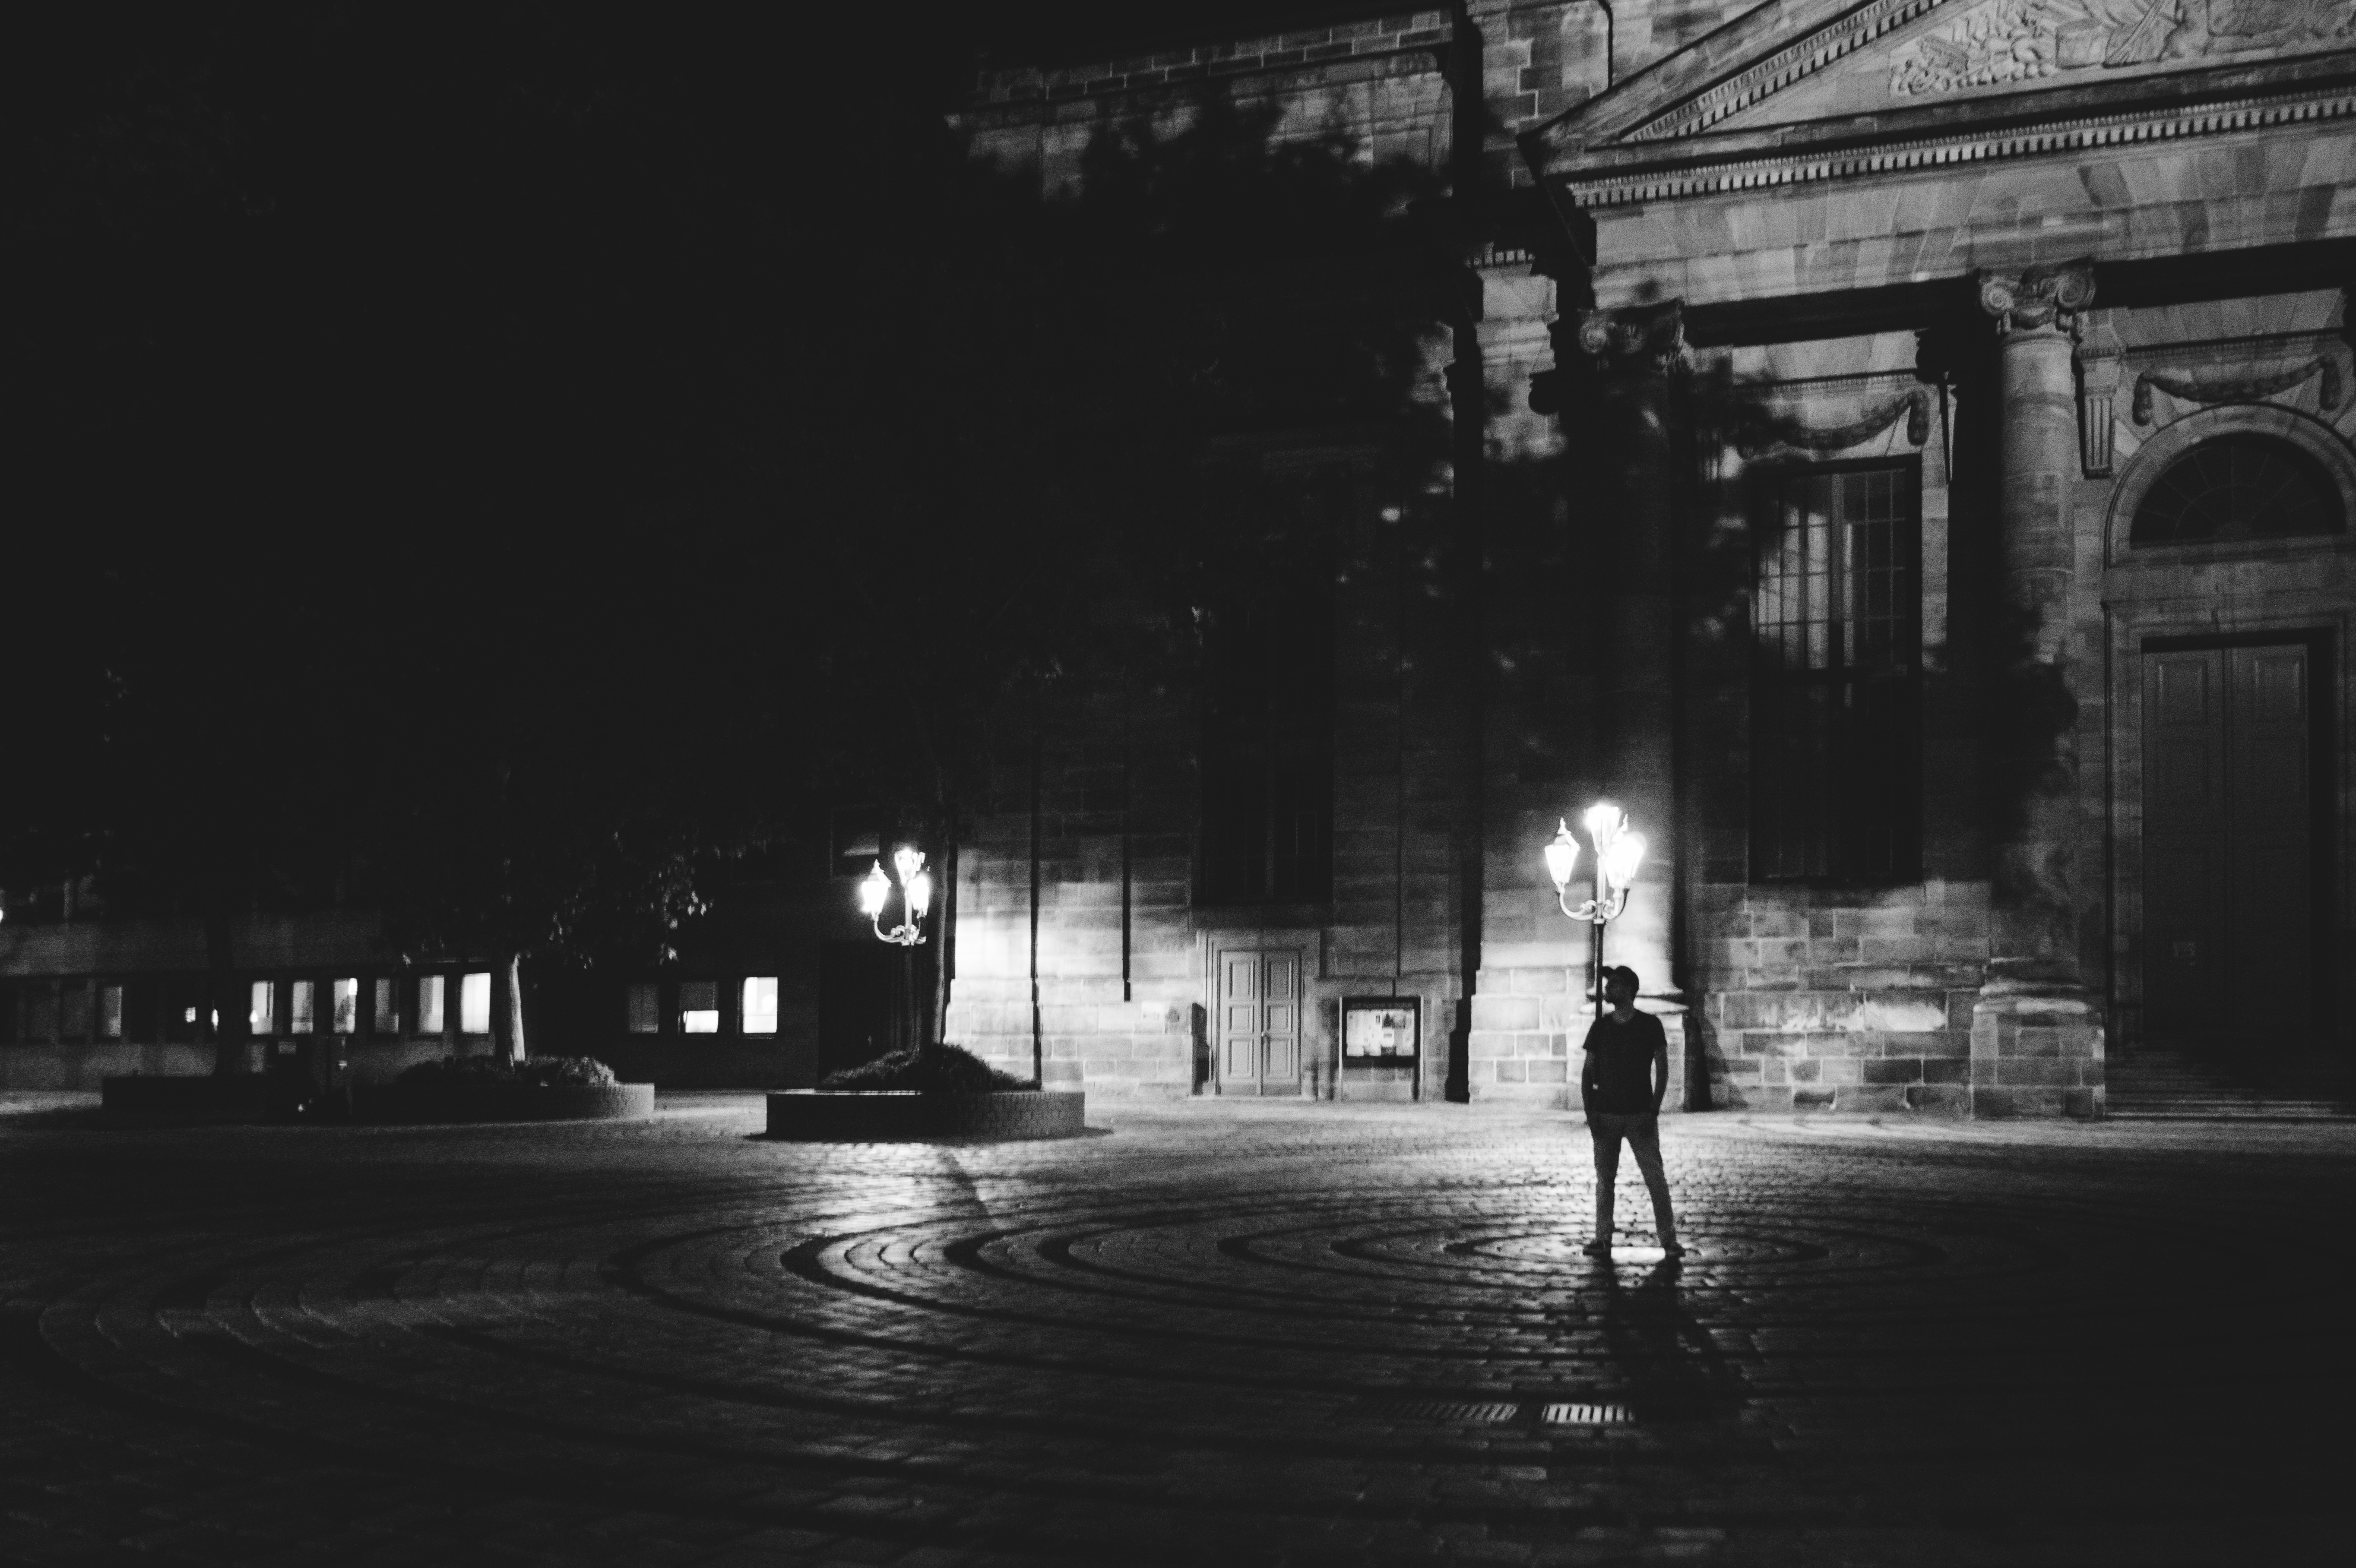
silhouette, light, black and white, street, night, photography, weather, shadow, darkness, street light, black, monochrome, lighting, dragon, nuremberg, nrnberg, monochrome photography, film noir, atmospheric phenomenon